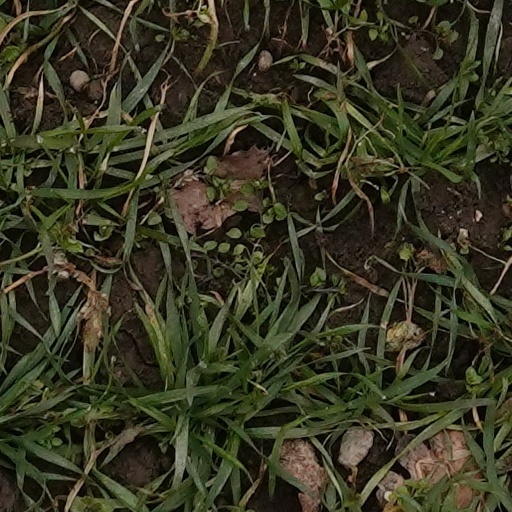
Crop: wheat